Northern and southern China

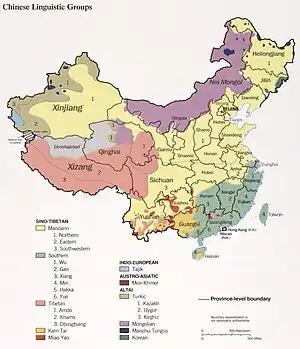
Northern regions are predominantly Mandarin-speaking, while southern regions speak southwestern Mandarin, Eastern Mandarin, and non-Mandarin. ("Mandarin" and "Southern" on this map refer to Sinitic languages, while other groups are not Sinitic.)

Jones Lamprey, a British army surgeon in 1868, writes that northerners have lighter skin tones than southerners, although the shade can change greatly from season to season depending on an individual's exposure to sunlight when performing manual labor outdoors. Northerners are often taller than southerners.